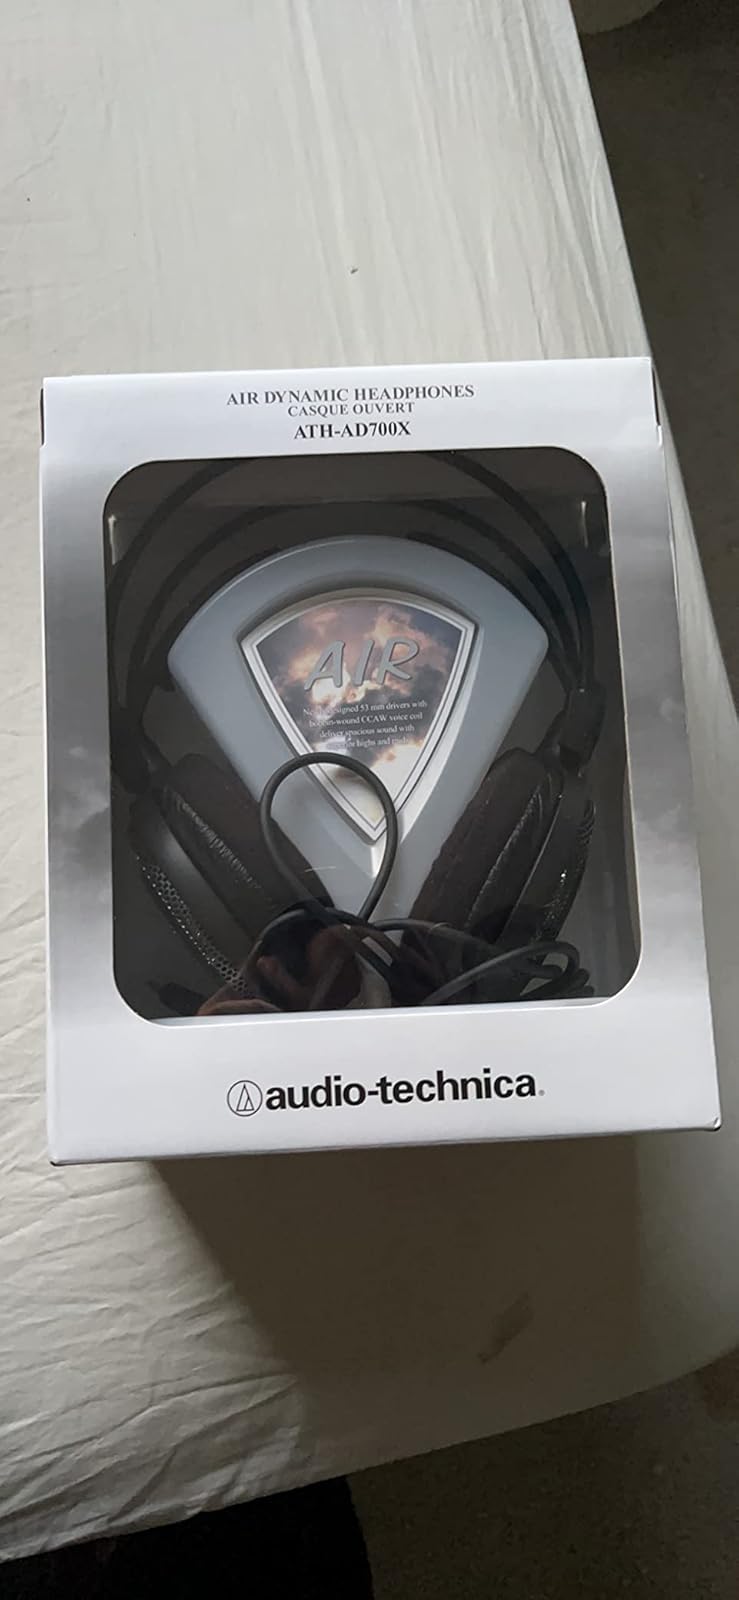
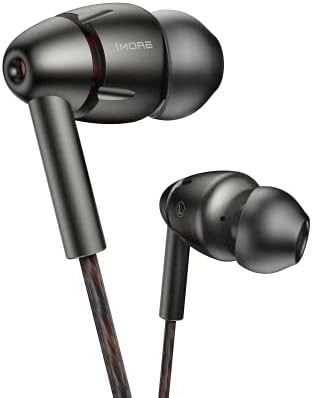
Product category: headphones
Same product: no